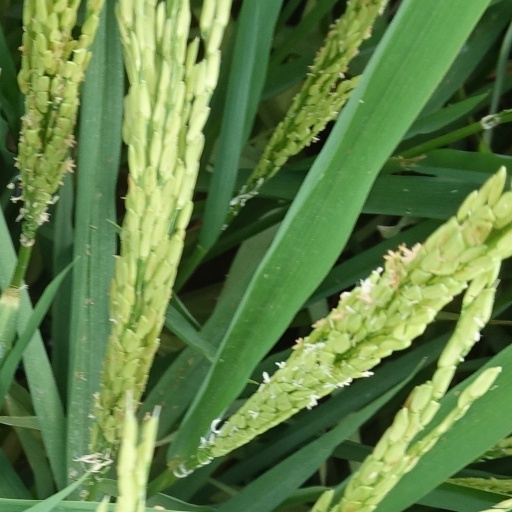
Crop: rice